Josef Seger

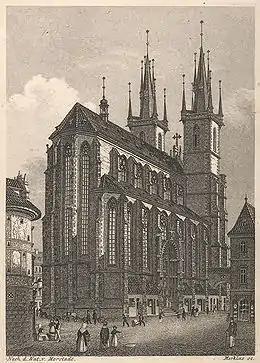
The Church of Our Lady in front of Týn in Prague, one of the two churches Seger worked at throughout most of life

Josef Seger (born Josef Ferdinand Norbert Segert, last name also "Seeger" or "Seegr") (21 March 1716 – 22 April 1782) was a Czech organist, composer, and educator. After graduating in philosophy from the Charles University in Prague and studying music under Bohuslav Matěj Černohorský, Jan Zach, and others, Seger became organist of two churches in Prague and remained there until his death.